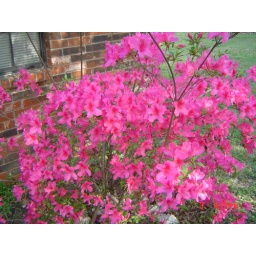
flowers in front of my house this last spring